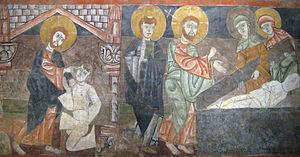
L'ermitage de San Baudelio de Berlanga est une église datant du début du XIᵉ siècle à Caltojar dans la province de Soria, Castille et León, Espagne, à 80 km au sud de Berlanga de Duero. C'est un exemple important de l'architecture mozarabe pour ses particularités ; il a été construit au XIᵉ siècle, dans ce qui était alors la frontière entre les terres islamiques et chrétiennes. Il est dédié à Saint Baudilus ou Baudel.